Naval Base Tarawa

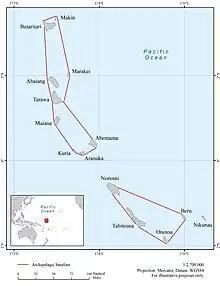
Map of Gilbert Islands, with Tarawa

Naval Base Tarawa was a naval base built by the United States Navy in 1943 to support the World War II effort. The base was located on Tarawa atoll in the Gilbert Islands in the Central Pacific Ocean. The base was built as one of many advance bases in the island-hopping campaign towards the Empire of Japan. At Naval Base Tarawa the Navy built a seaport, seaplane base and two airbases. Construction started after the Battle of Tarawa ended November 23, 1943, part of Operation Galvanic.